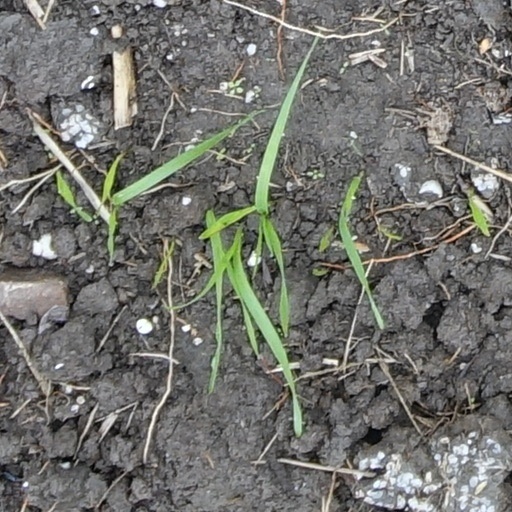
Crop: wheat